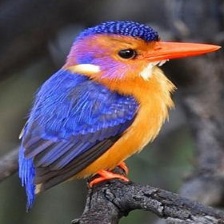
Species: PYGMY KINGFISHER
Scientific name: ISPIDINA PICTA